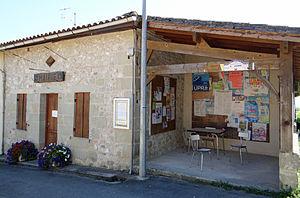
Tourtrès - Mairie
Tourtrès est une commune du Sud-Ouest de la France, située dans le département de Lot-et-Garonne.